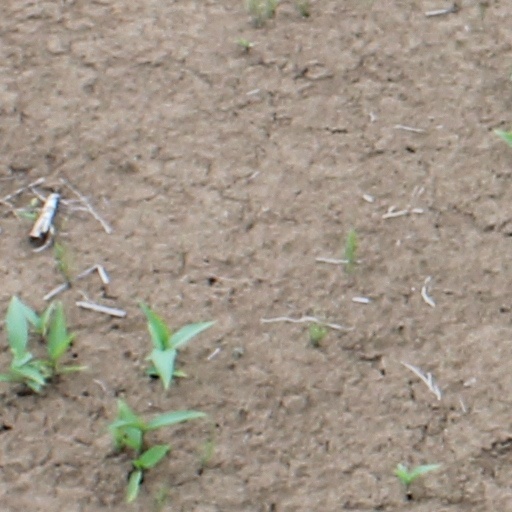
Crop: wheat